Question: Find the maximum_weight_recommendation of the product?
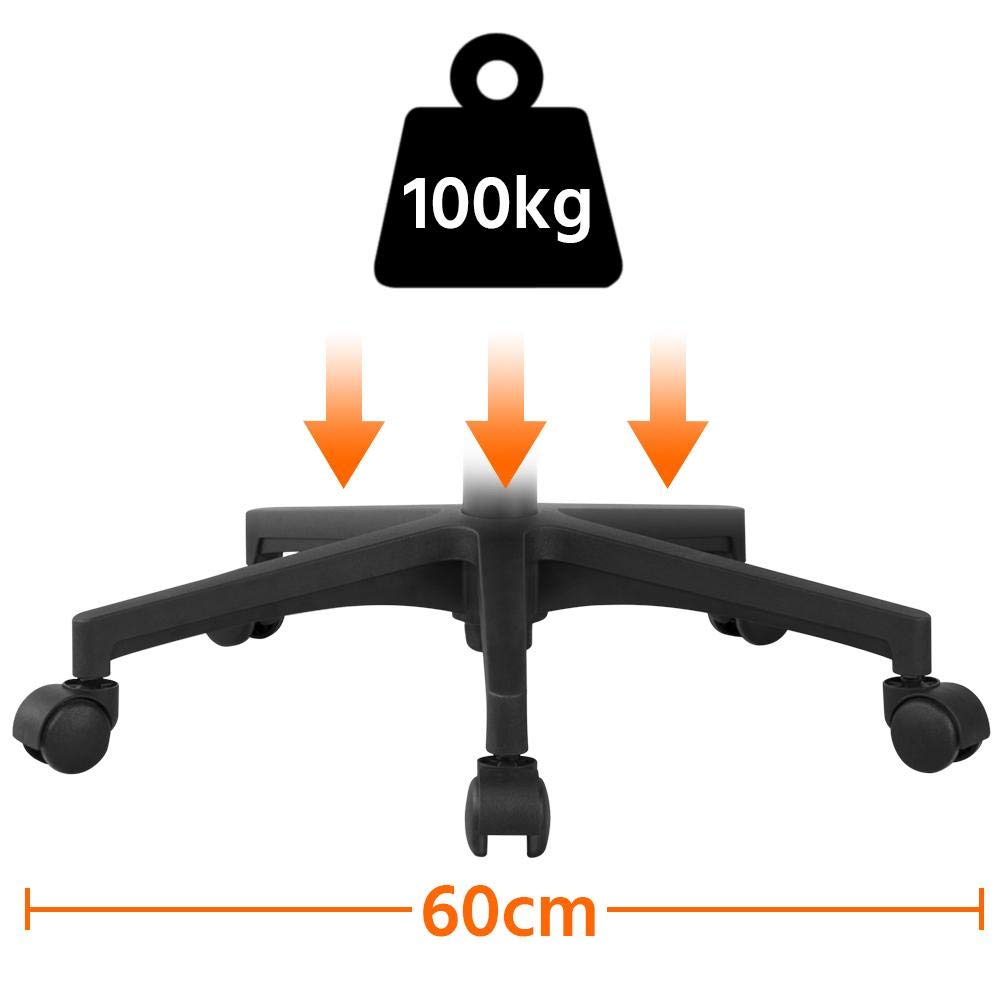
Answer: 100 kilogram